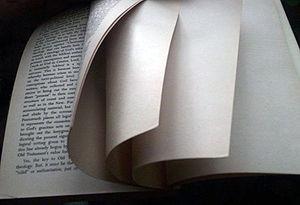
Pages laissées intentionnellement vides à la fin d'un livre.
Une page laissée intentionnellement vide est, dans un document, une page qui ne contient rien, mais de façon volontaire, et signalée comme telle.
On appelle page chacune des deux faces d'un feuillet de papier, de parchemin ou d'une autre matière pouvant recevoir un texte ou des illustrations.